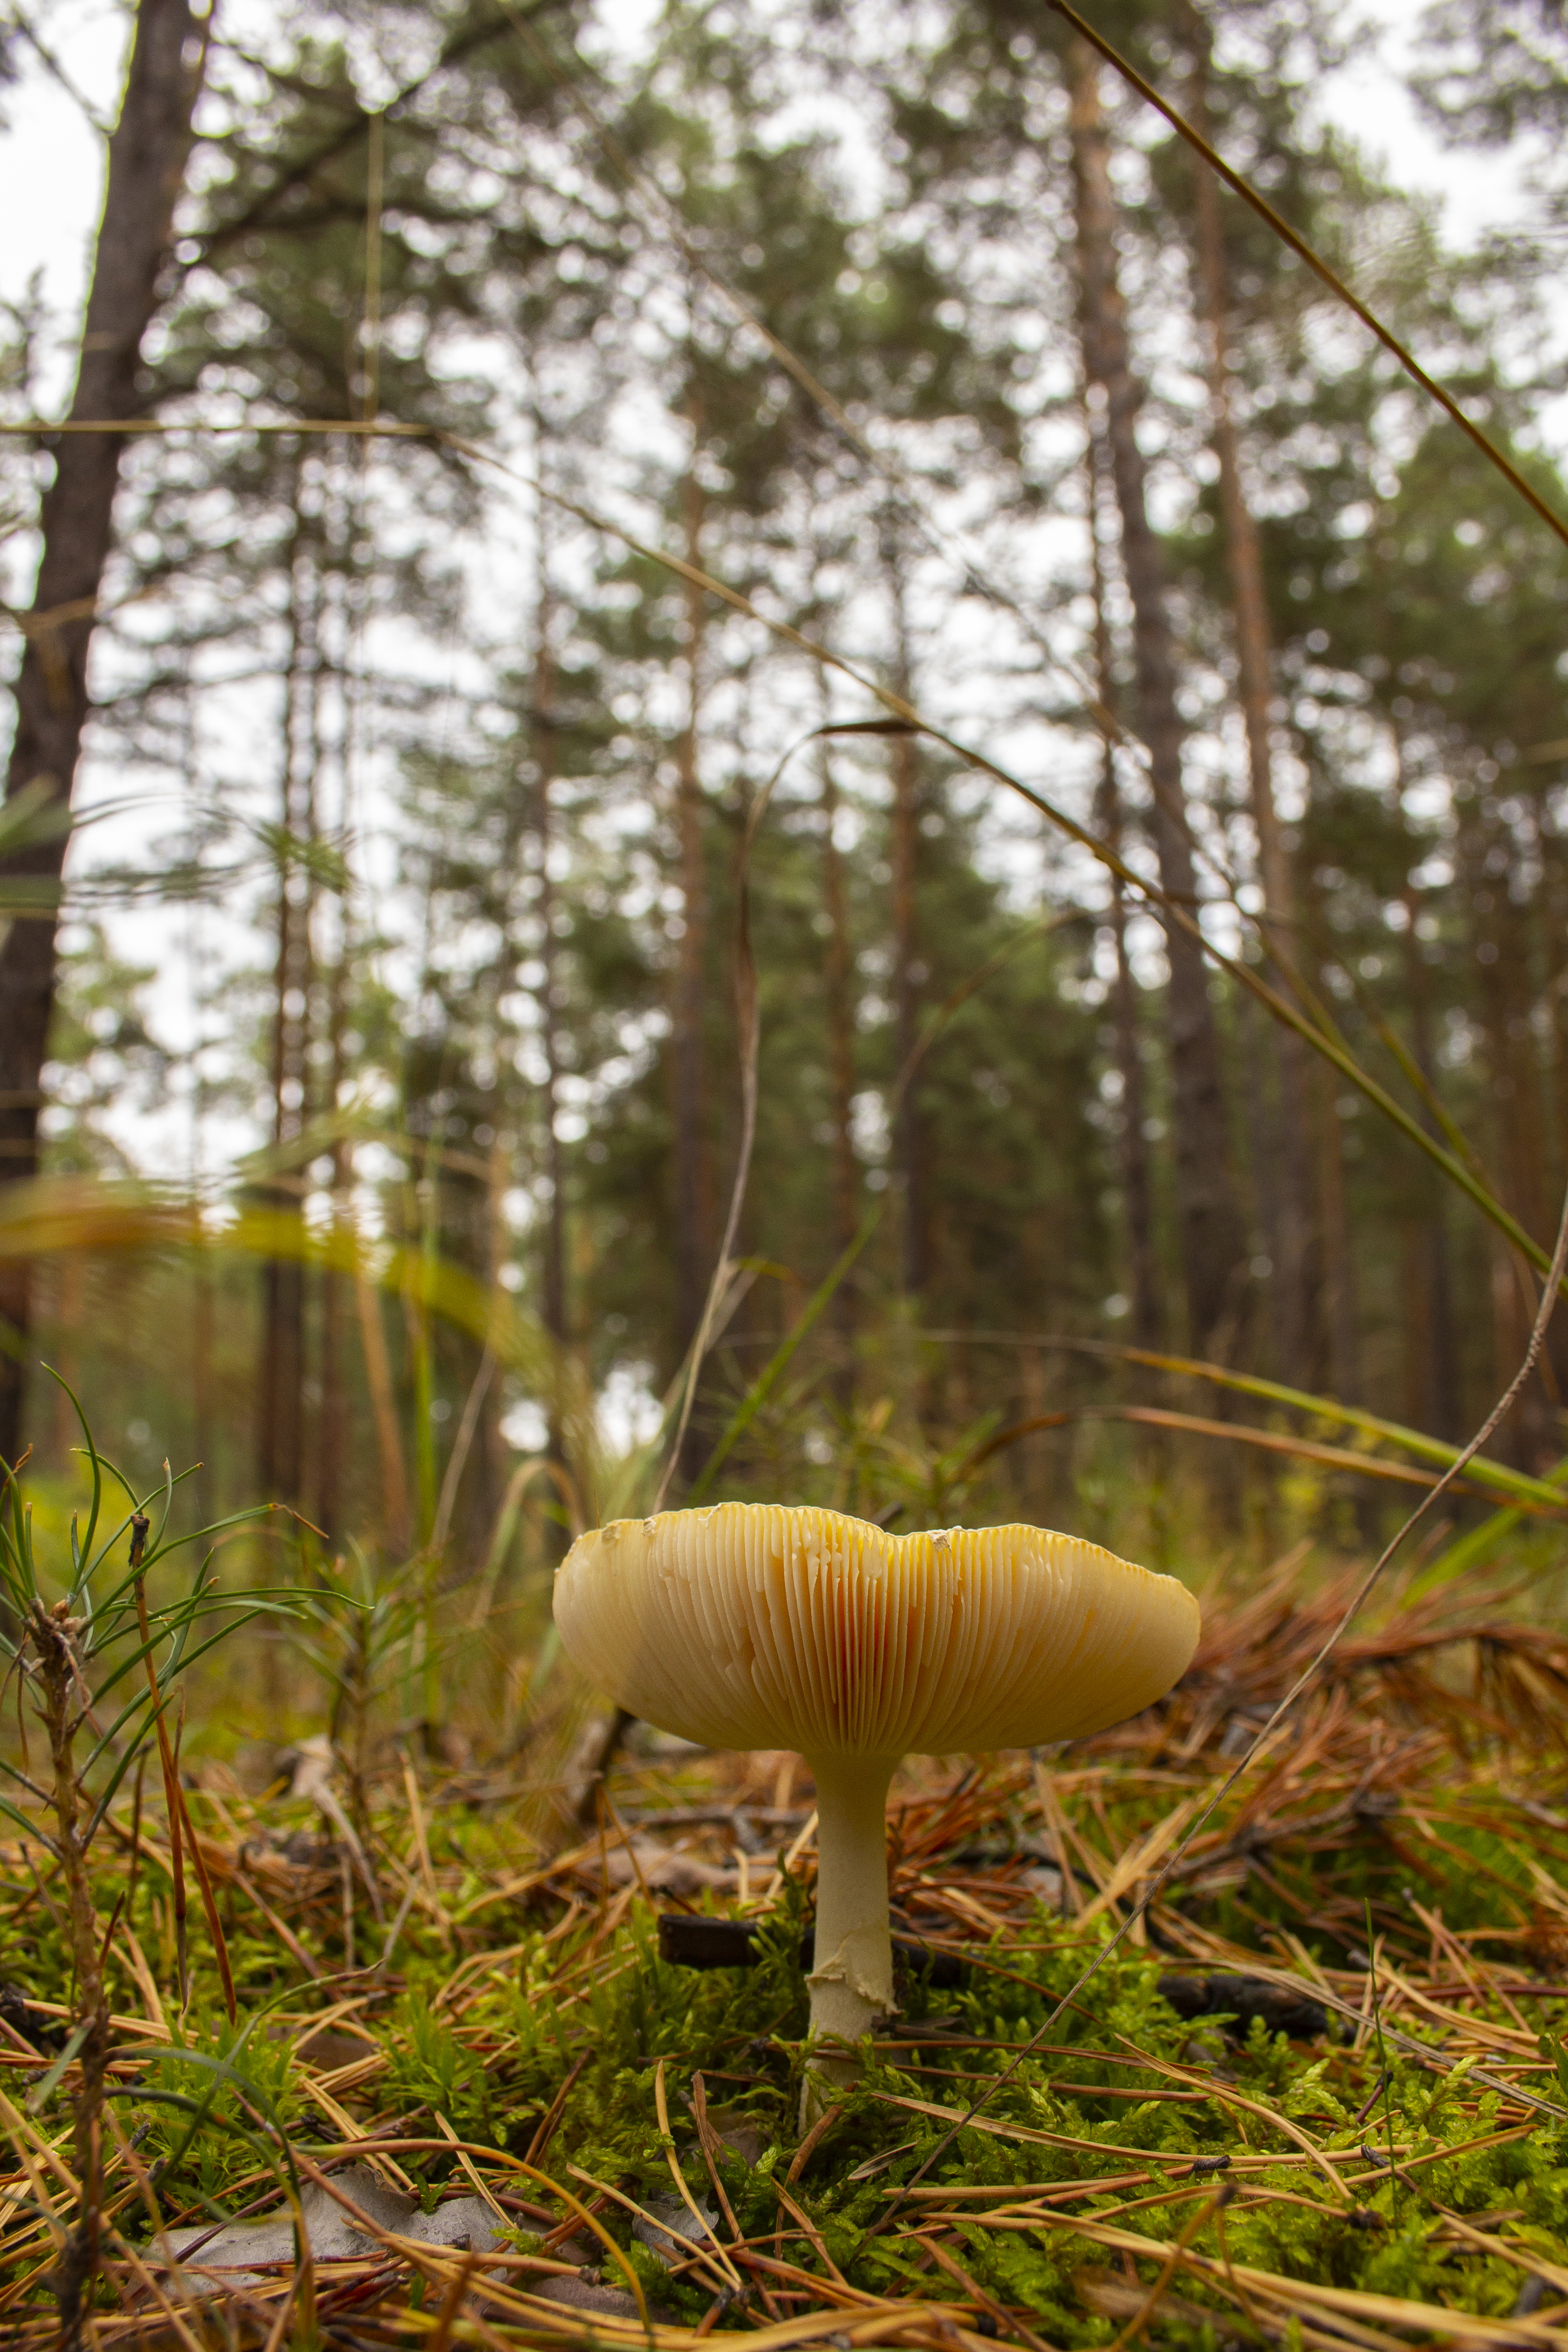
forest, mushroom, grass, plants, natural landscape, edible mushroom, nature, agaricaceae, agaricomycetes, medicinal mushroom, fungus, natural environment, agaricus, biome, terrestrial plant, wildlife, penny bun, oyster mushroom, plant, russula integra, organism, tree, woodland, agaric, fawn, moss, plant stem, autumn